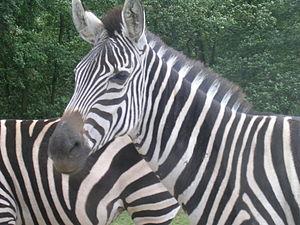
Le Safari de Peaugres est un parc zoologique français situé en région Auvergne-Rhône-Alpes, dans le département de l'Ardèche, sur la commune de Peaugres, près d'Annonay. Ouvert en 1974 par Paul de la Panouse, il s'étend sur 80 hectares. Il présente environ 1000 animaux de 127 espèces.